Adam Irigoyen

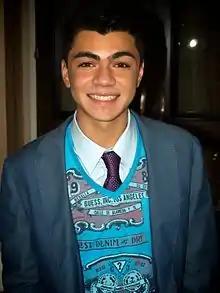
Irigoyen at the 2012 Imagen Foundation Awards.

Adam Irigoyen (born August 5, 1997) is an American actor, singer, rapper and dancer. He is best known for his role as Deuce Martinez in the Disney Channel series "Shake It Up".